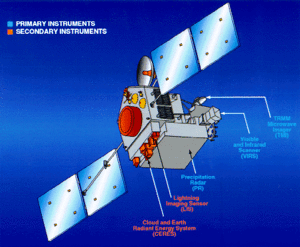
Tropical Rainfall Measuring Mission, ou TRMM, est la première mission spatiale conjointe des agences spatiales américaine et japonaise. Son objectif est d'étudier les précipitations tropicales et subtropicales qui représentent les deux tiers des précipitations terrestres. Il s'agit du premier satellite entièrement destiné à la mesure des précipitations. TRMM recueille initialement des données pour le programme de recherche sur le long terme destiné à modéliser les processus climatiques globaux. Mais il se révèle rapidement indispensable pour les prévisions météorologiques. Le satellite est lancé le 27 novembre 1997 depuis la base de lancement de Tanegashima, au Japon, pour une durée initiale de trois ans. La qualité des données recueillies et le caractère unique de l'engin spatial qui emporte pour la première fois dans l'espace un radar météorologique entraînent plusieurs prolongements de sa mission. Ayant épuisé les ergols indispensables pour maintenir son orbite, la NASA met fin à sa mission en avril 2015, soit dix-sept ans après le lancement et le satellite se désintègre dans l'atmosphère terrestre le 16 juin 2015.